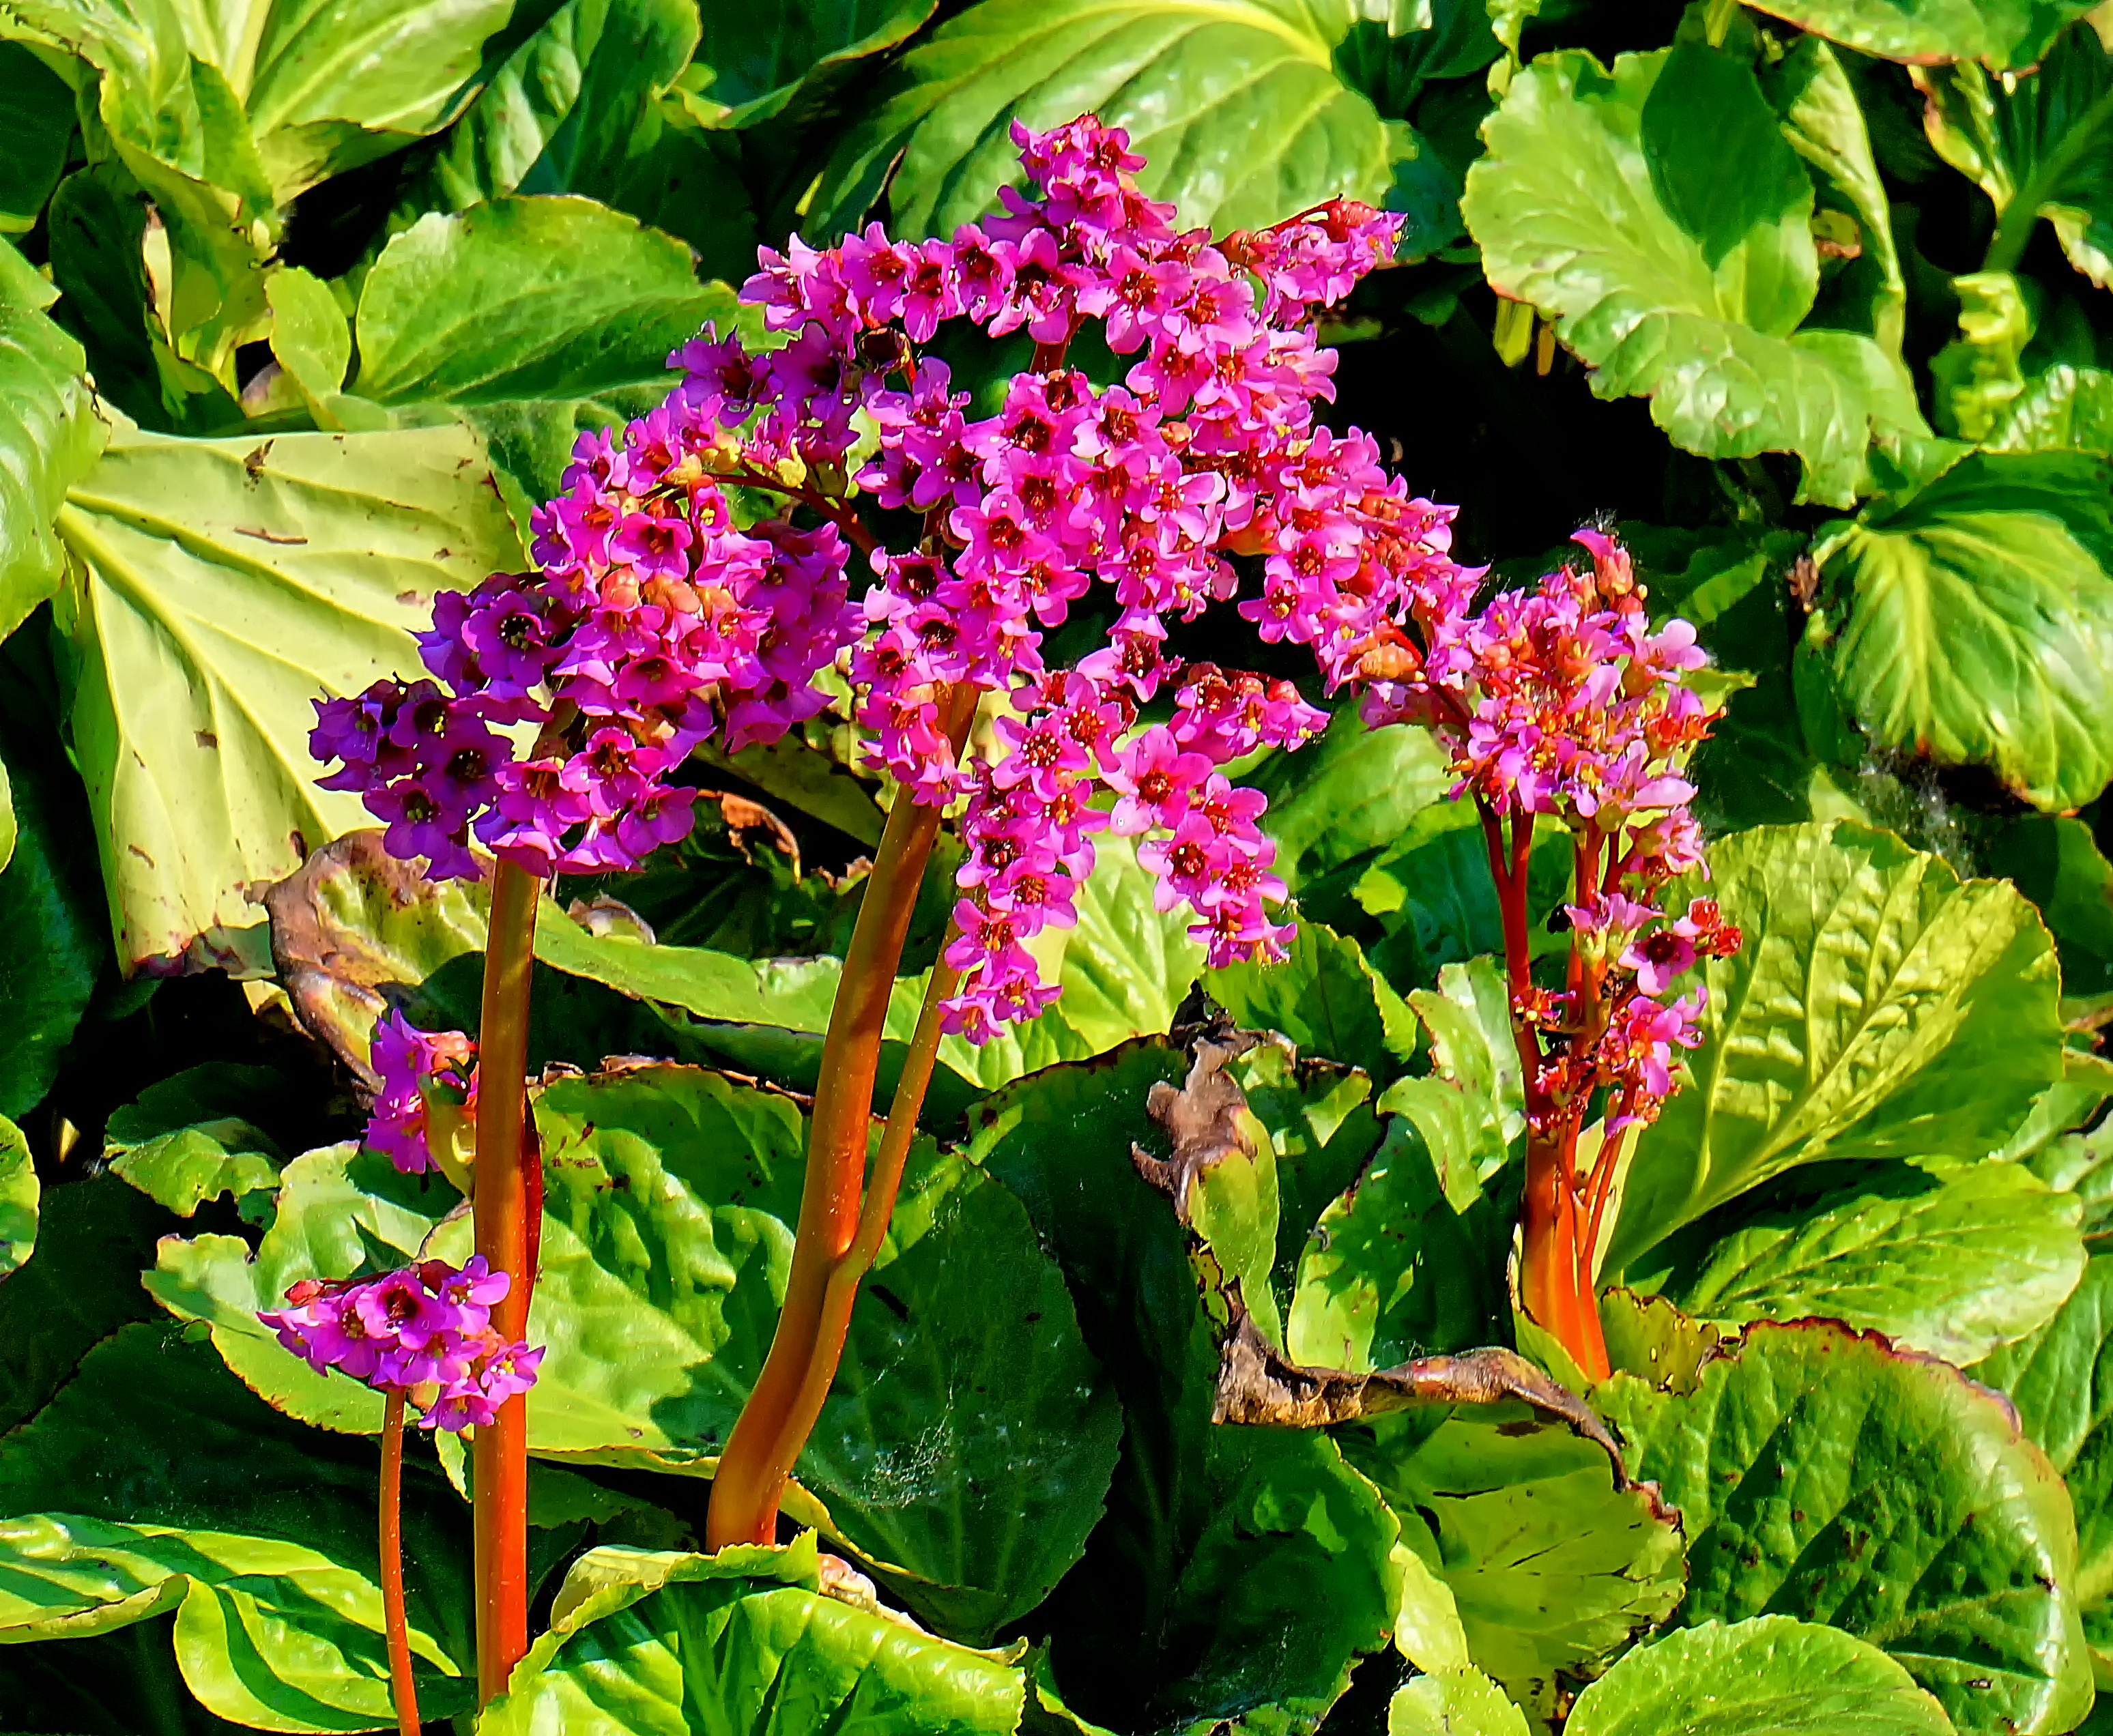
plant, flower, herb, botany, garden, pink, flora, hydrangea, plants, wildflower, flowers, shrub, finland, helsinki, viikki, gardenia, flowering plant, lantana camara, land plant